League of Mayapan

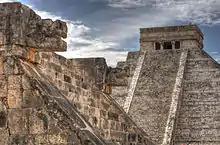
Chichen Itza

The Itza were known as water witches. According to the Chilam Balam of Chumayel, in 325, they started immigrating to Bacalar from Peten. From there many of them continued northwest, where they conquered the classical Maya city of Uuc Yabnal and renamed it as Chichen Itza. They lived there from 550 to 692. After that, for economic and political reasons, the Itza moved to Chakan Putum, where they lived until 928, when they returned to Chichen Itza.